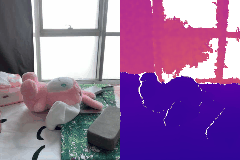
Label: stuffed_toy